Zach Bonner

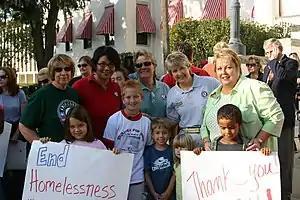
Bonner with friends and Volunteer Florida staff members

Bonner has done a variety of volunteer work since he was six years old. In 2004, when Hurricane Charley hit neighborhoods, he collected 27 pickup trucks of water in his little red wagon. He established the Little Red Wagon Foundation to "continue helping kids more efficiently". Bonner teamed up with the StandUp For Kids and collected 400 backpacks of supplies, nicknamed "Zachpacks", for homeless children. The Zachpacks were filled with donated snacks, toys, and toiletries. To date he has distributed over 10,000 of the Zachpacks.